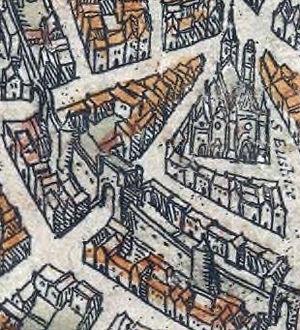
Porte Montmartre de l'enceinte de Philippe Auguste sur le Plan de Braun and Hogenberg (c.1530, publié en 1572, édition of 1593).
Le plan de Truschet et Hoyau, publié au milieu du XVIᵉ siècle, est connu à un seul exemplaire. Ce plan de Paris est également connu sous le nom de « plan de Bâle », lieu de sa découverte.
La rue du Jour est une voie ancienne du 1ᵉʳ arrondissement de Paris, en France.
Le plan de Braun et Hogenberg est un plan de Paris du XVIᵉ siècle. En raison d'une illustration comportant trois petits personnages, on lui a donné le surnom de « plan aux trois personnages ».
La porte Montmartre est le nom d'une série de portes disparues de Paris.